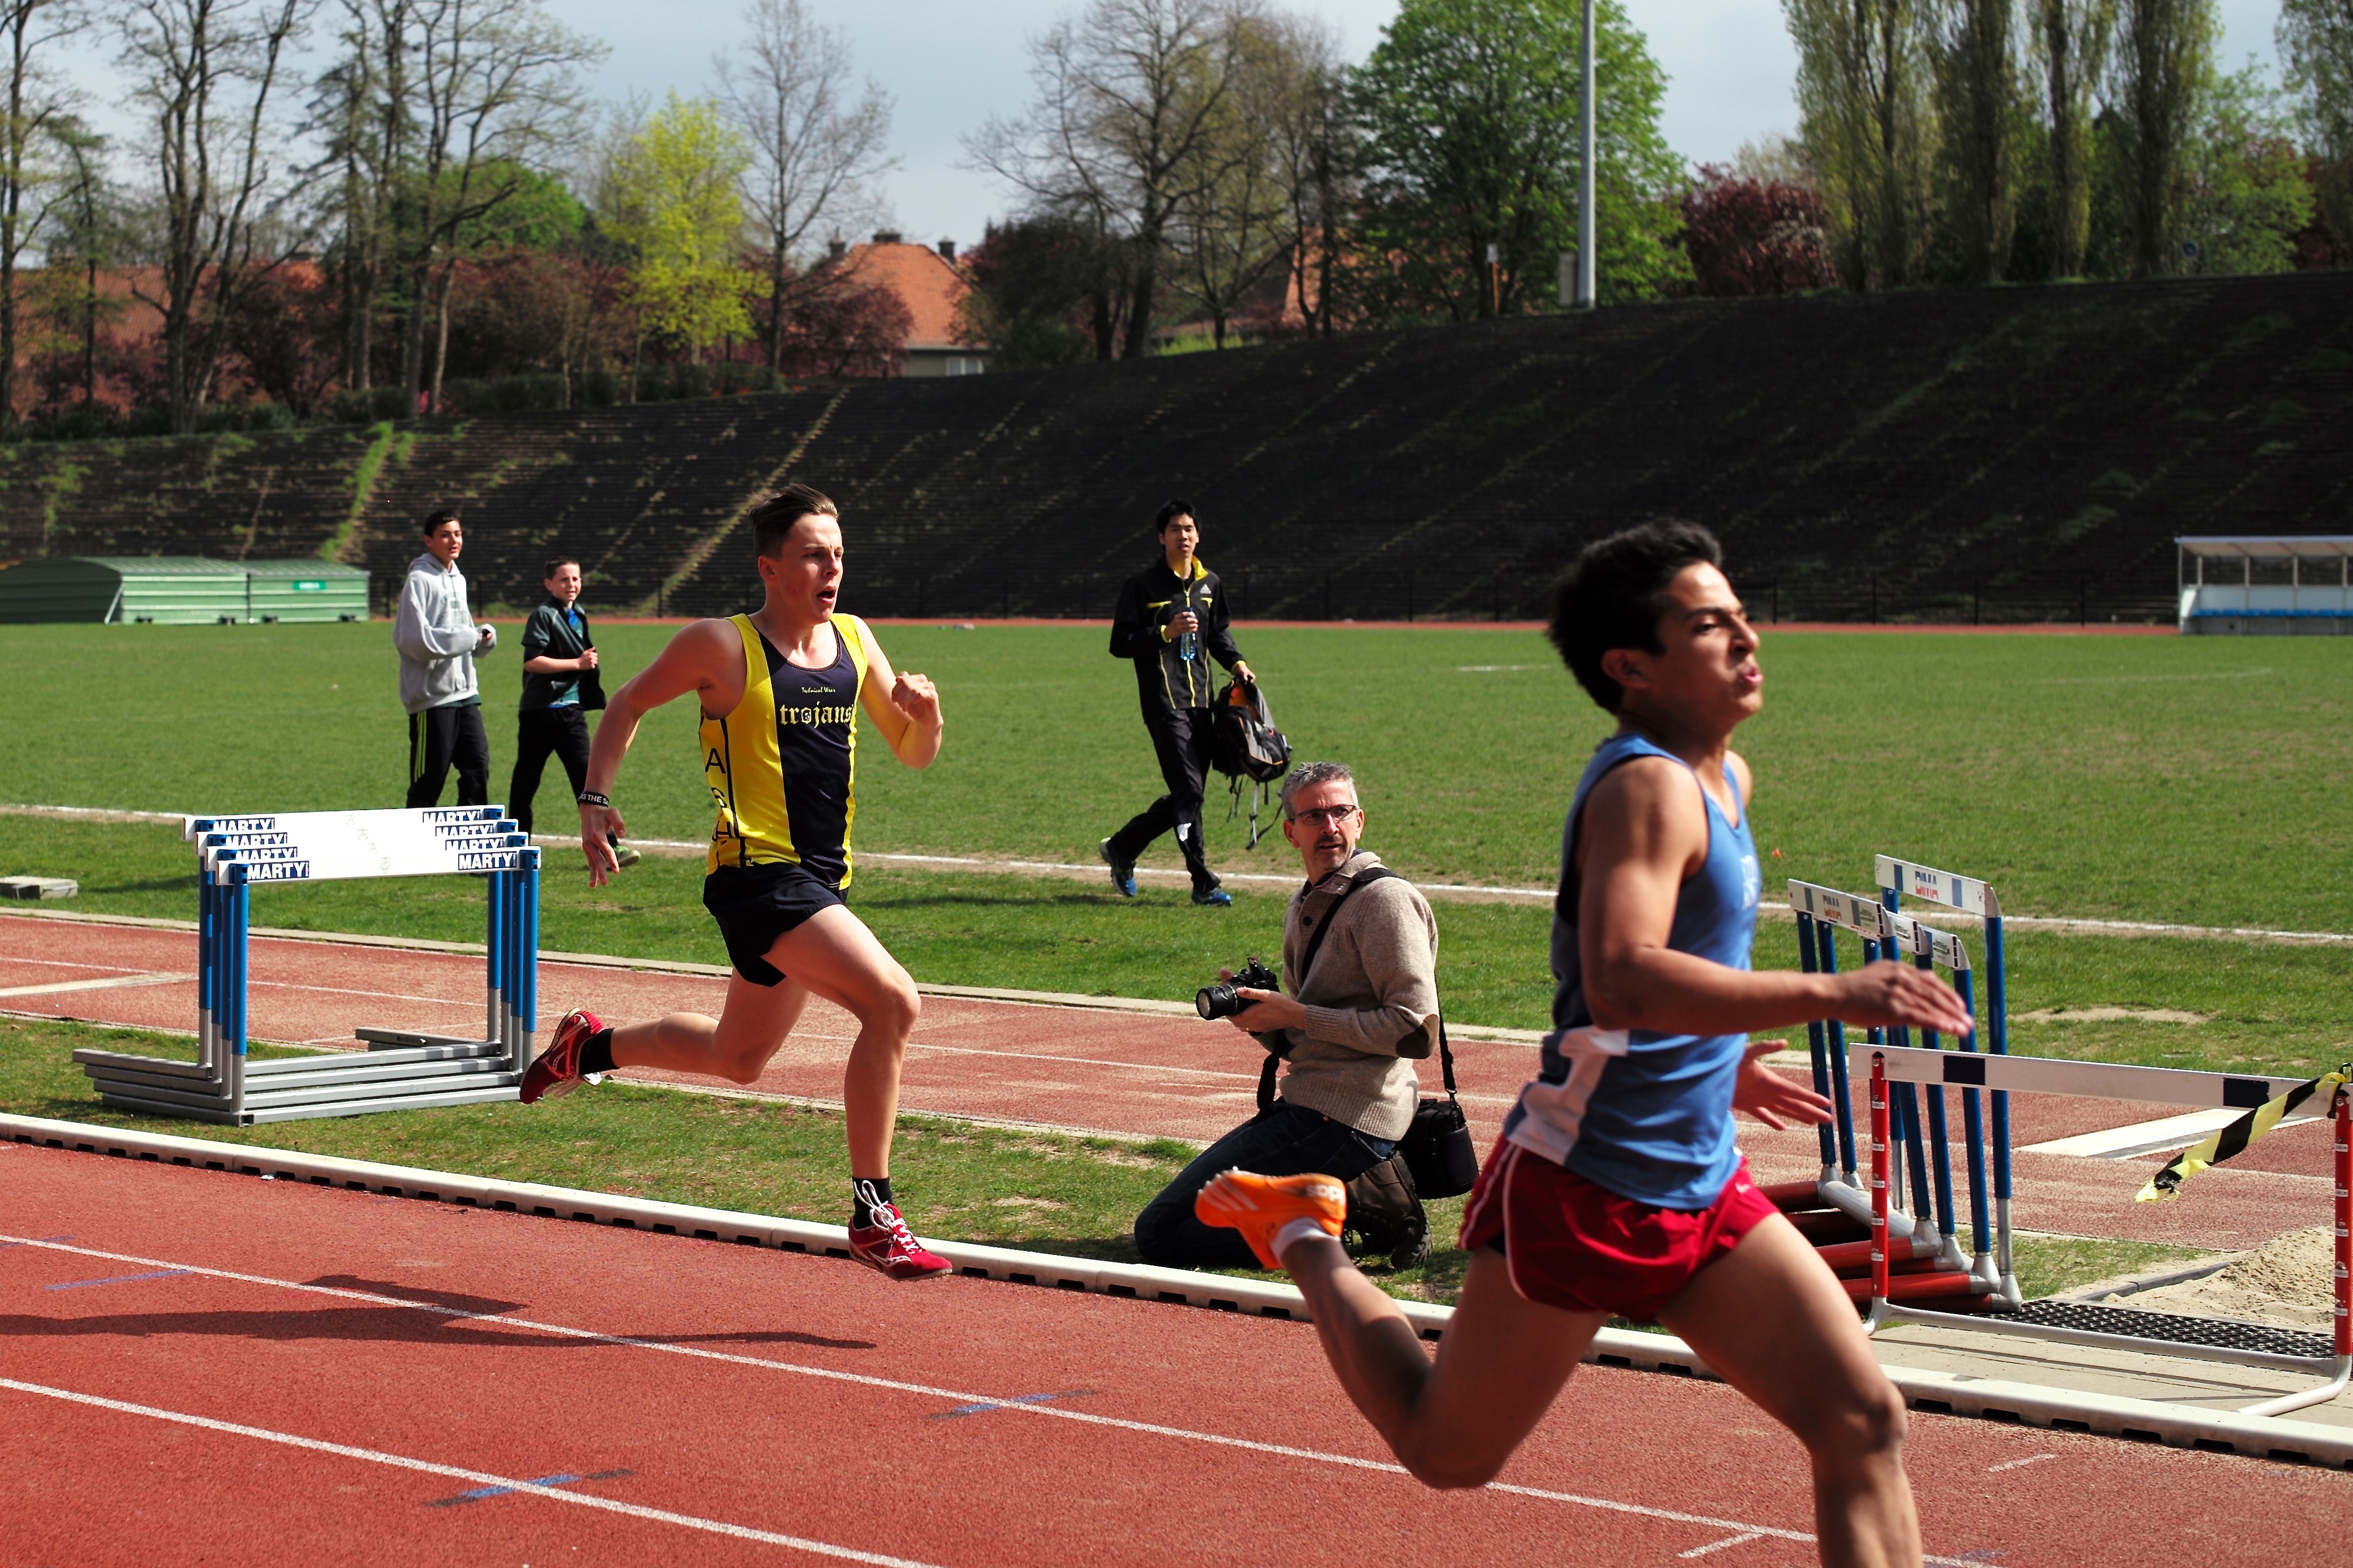
girl, track, sport, boy, running, run, jumping, runner, ash, competition, sports, championship, highschool, varsity, athletics, meet, sprint, trackfield, hurdle, physical exercise, human action, track and field athletics, middle distance running, 800 metres, 110 metres hurdles